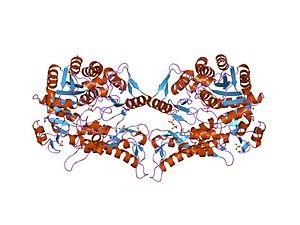
La formiate-tétrahydrofolate ligase est une ligase qui catalyse la réaction :